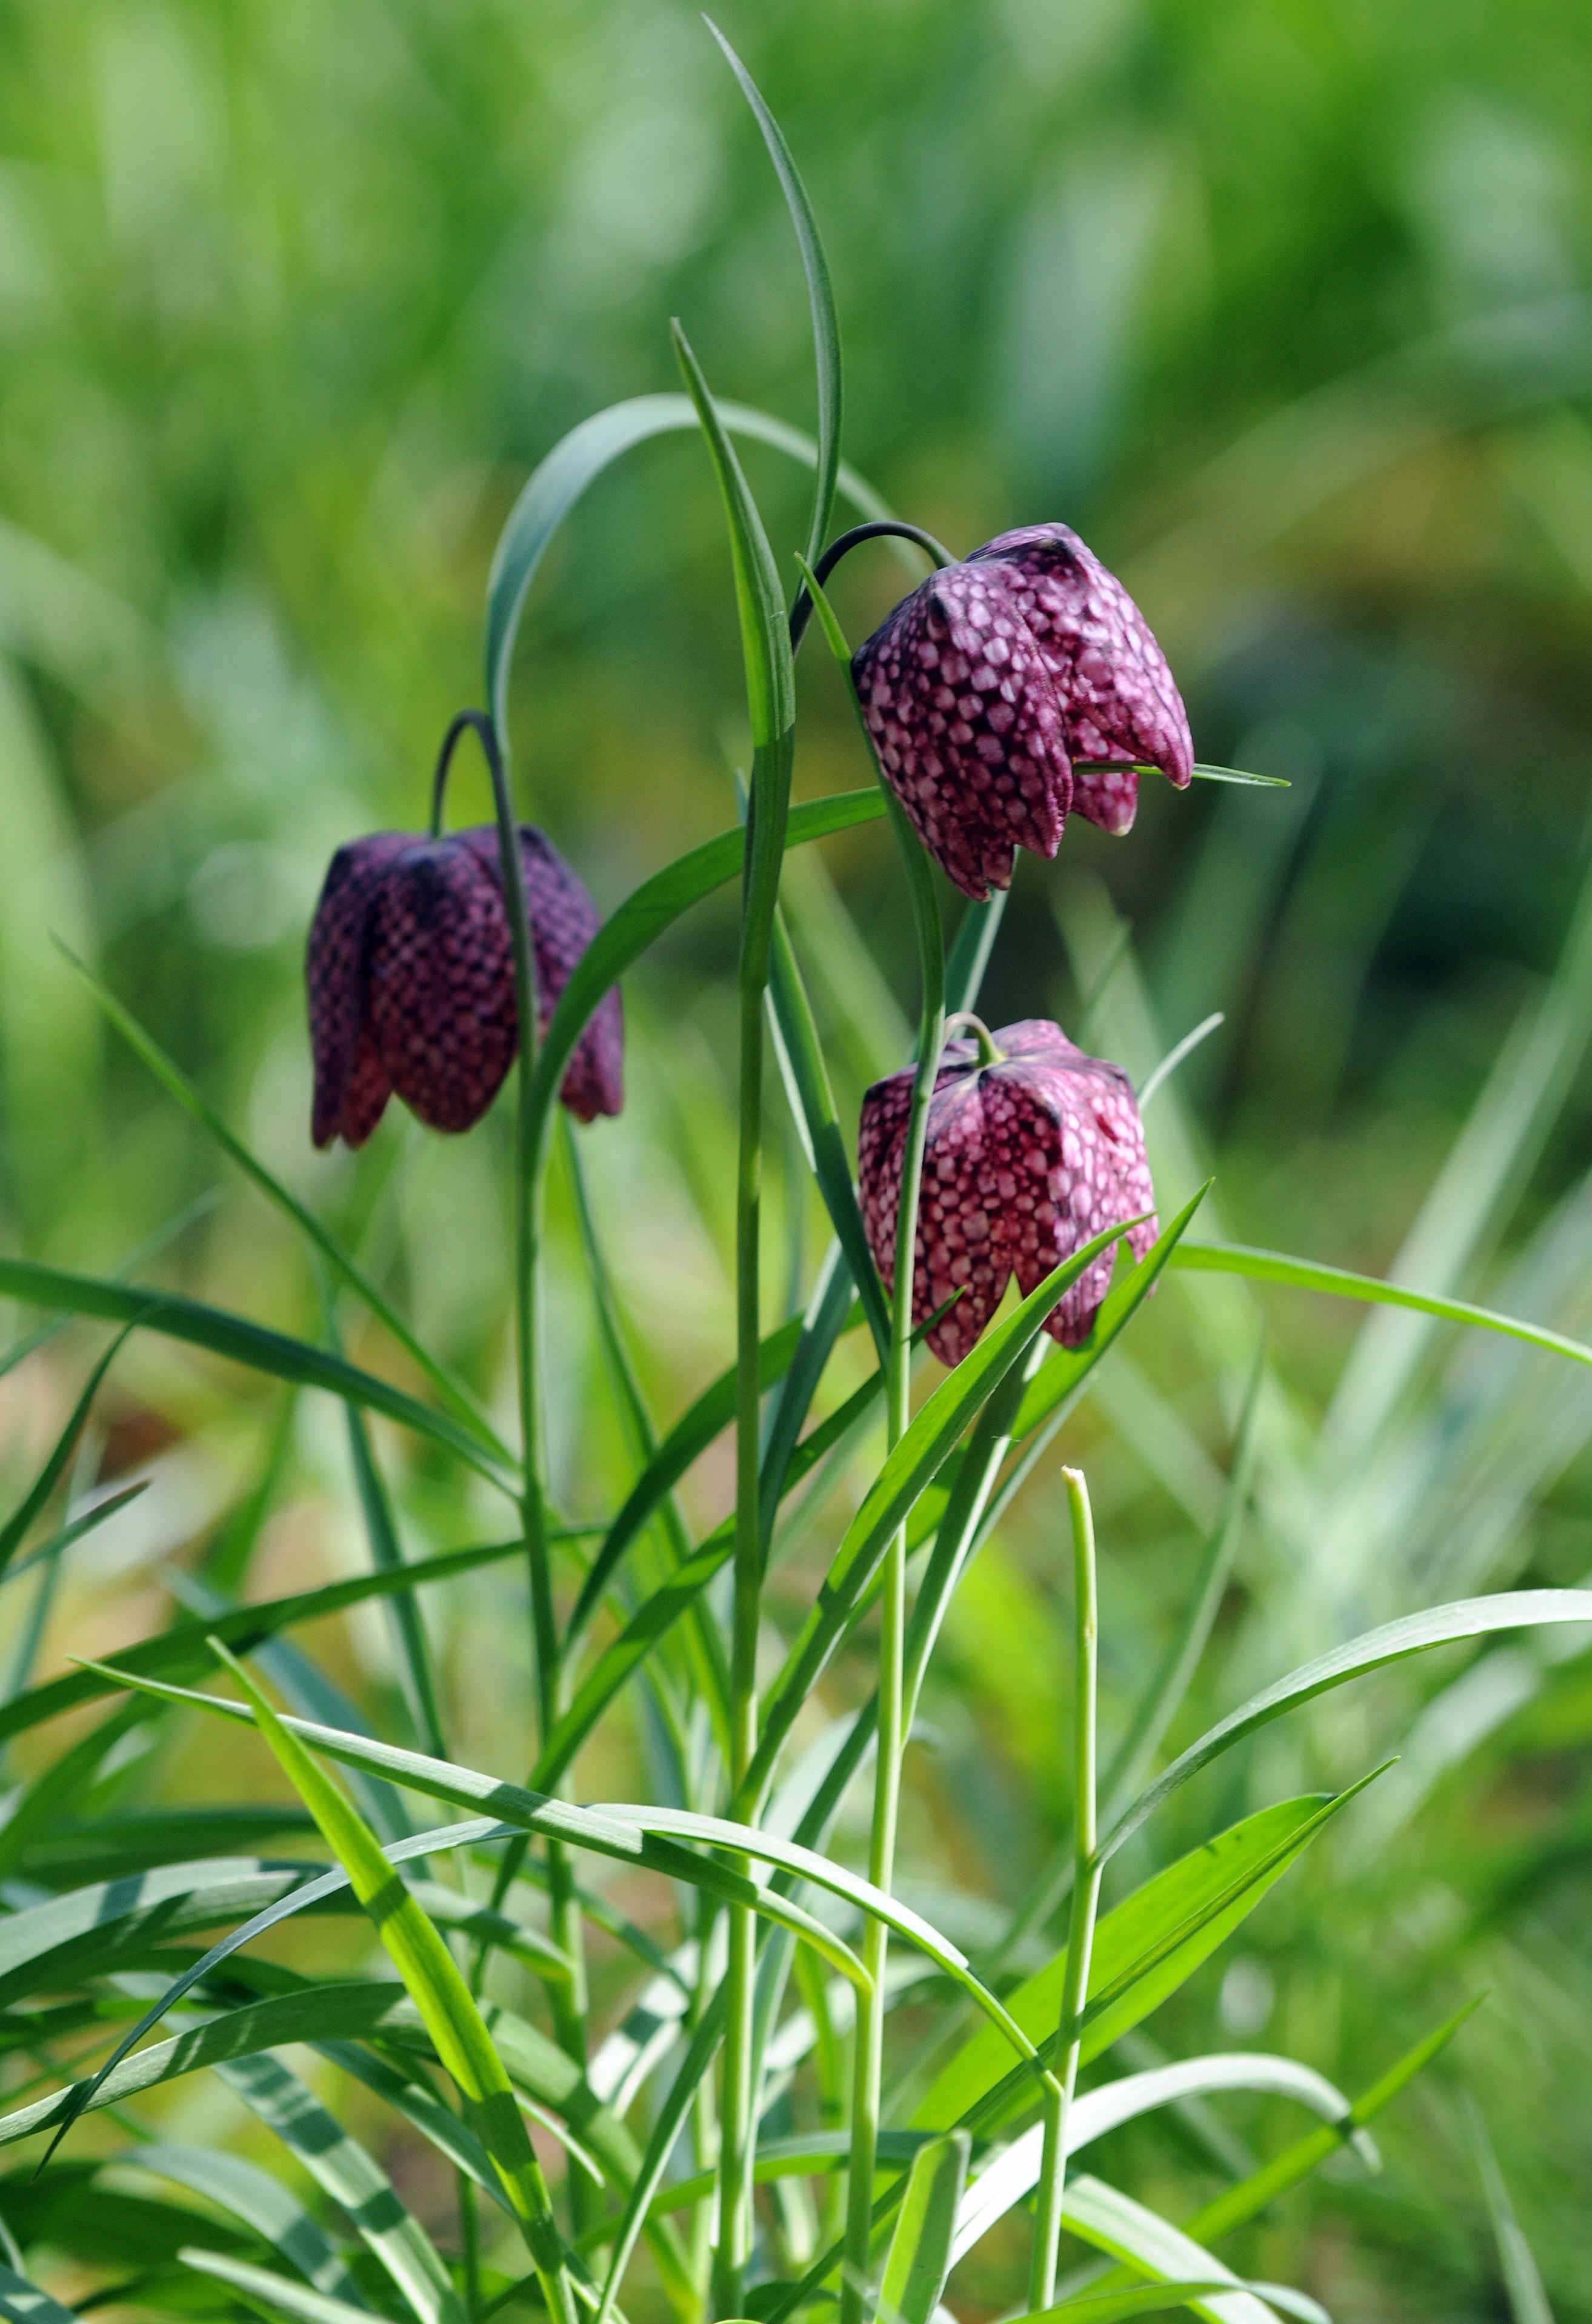
nature, plant, prairie, flower, botany, garden, flora, wildflower, fritillaria, flowering plant, land plant, snake's head, fritillaria guinea fowl